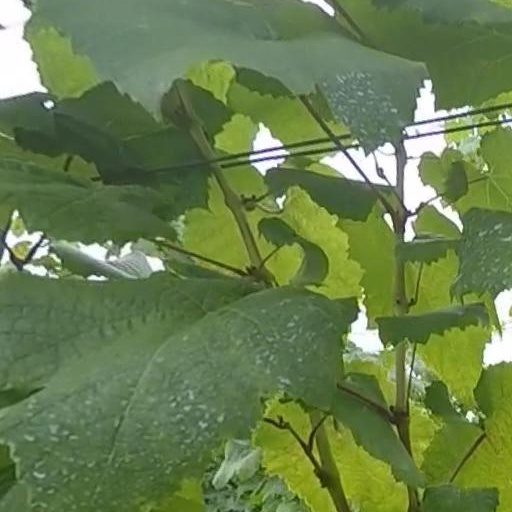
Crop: grape